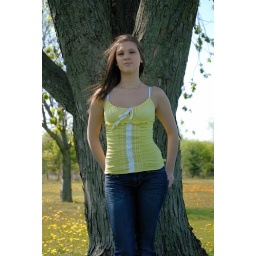
girl woman sexy in front of tree sunny warm hot micbiggie abigsami summer park yellow top tight jeans windy